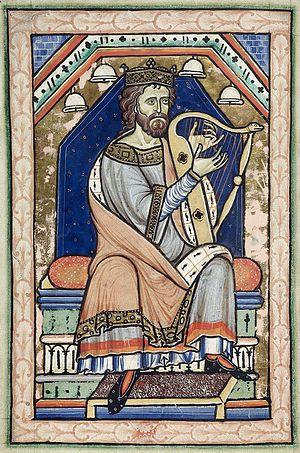
Le Psautier de Westminster est un psautier enluminé réalisé dans la première moitié du XIIIᵉ siècle en Angleterre. Sans doute exécuté à destination de l'abbaye de Westminster, il a été conservé sur place jusqu'au XVIᵉ siècle. Le manuscrit est actuellement conservé à la British Library par l'intermédiaire de l'ancienne collection royale.